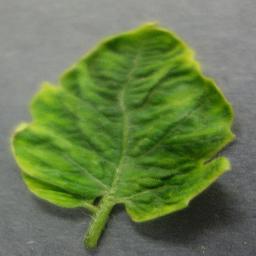
Label: Tomato___Tomato_Yellow_Leaf_Curl_Virus